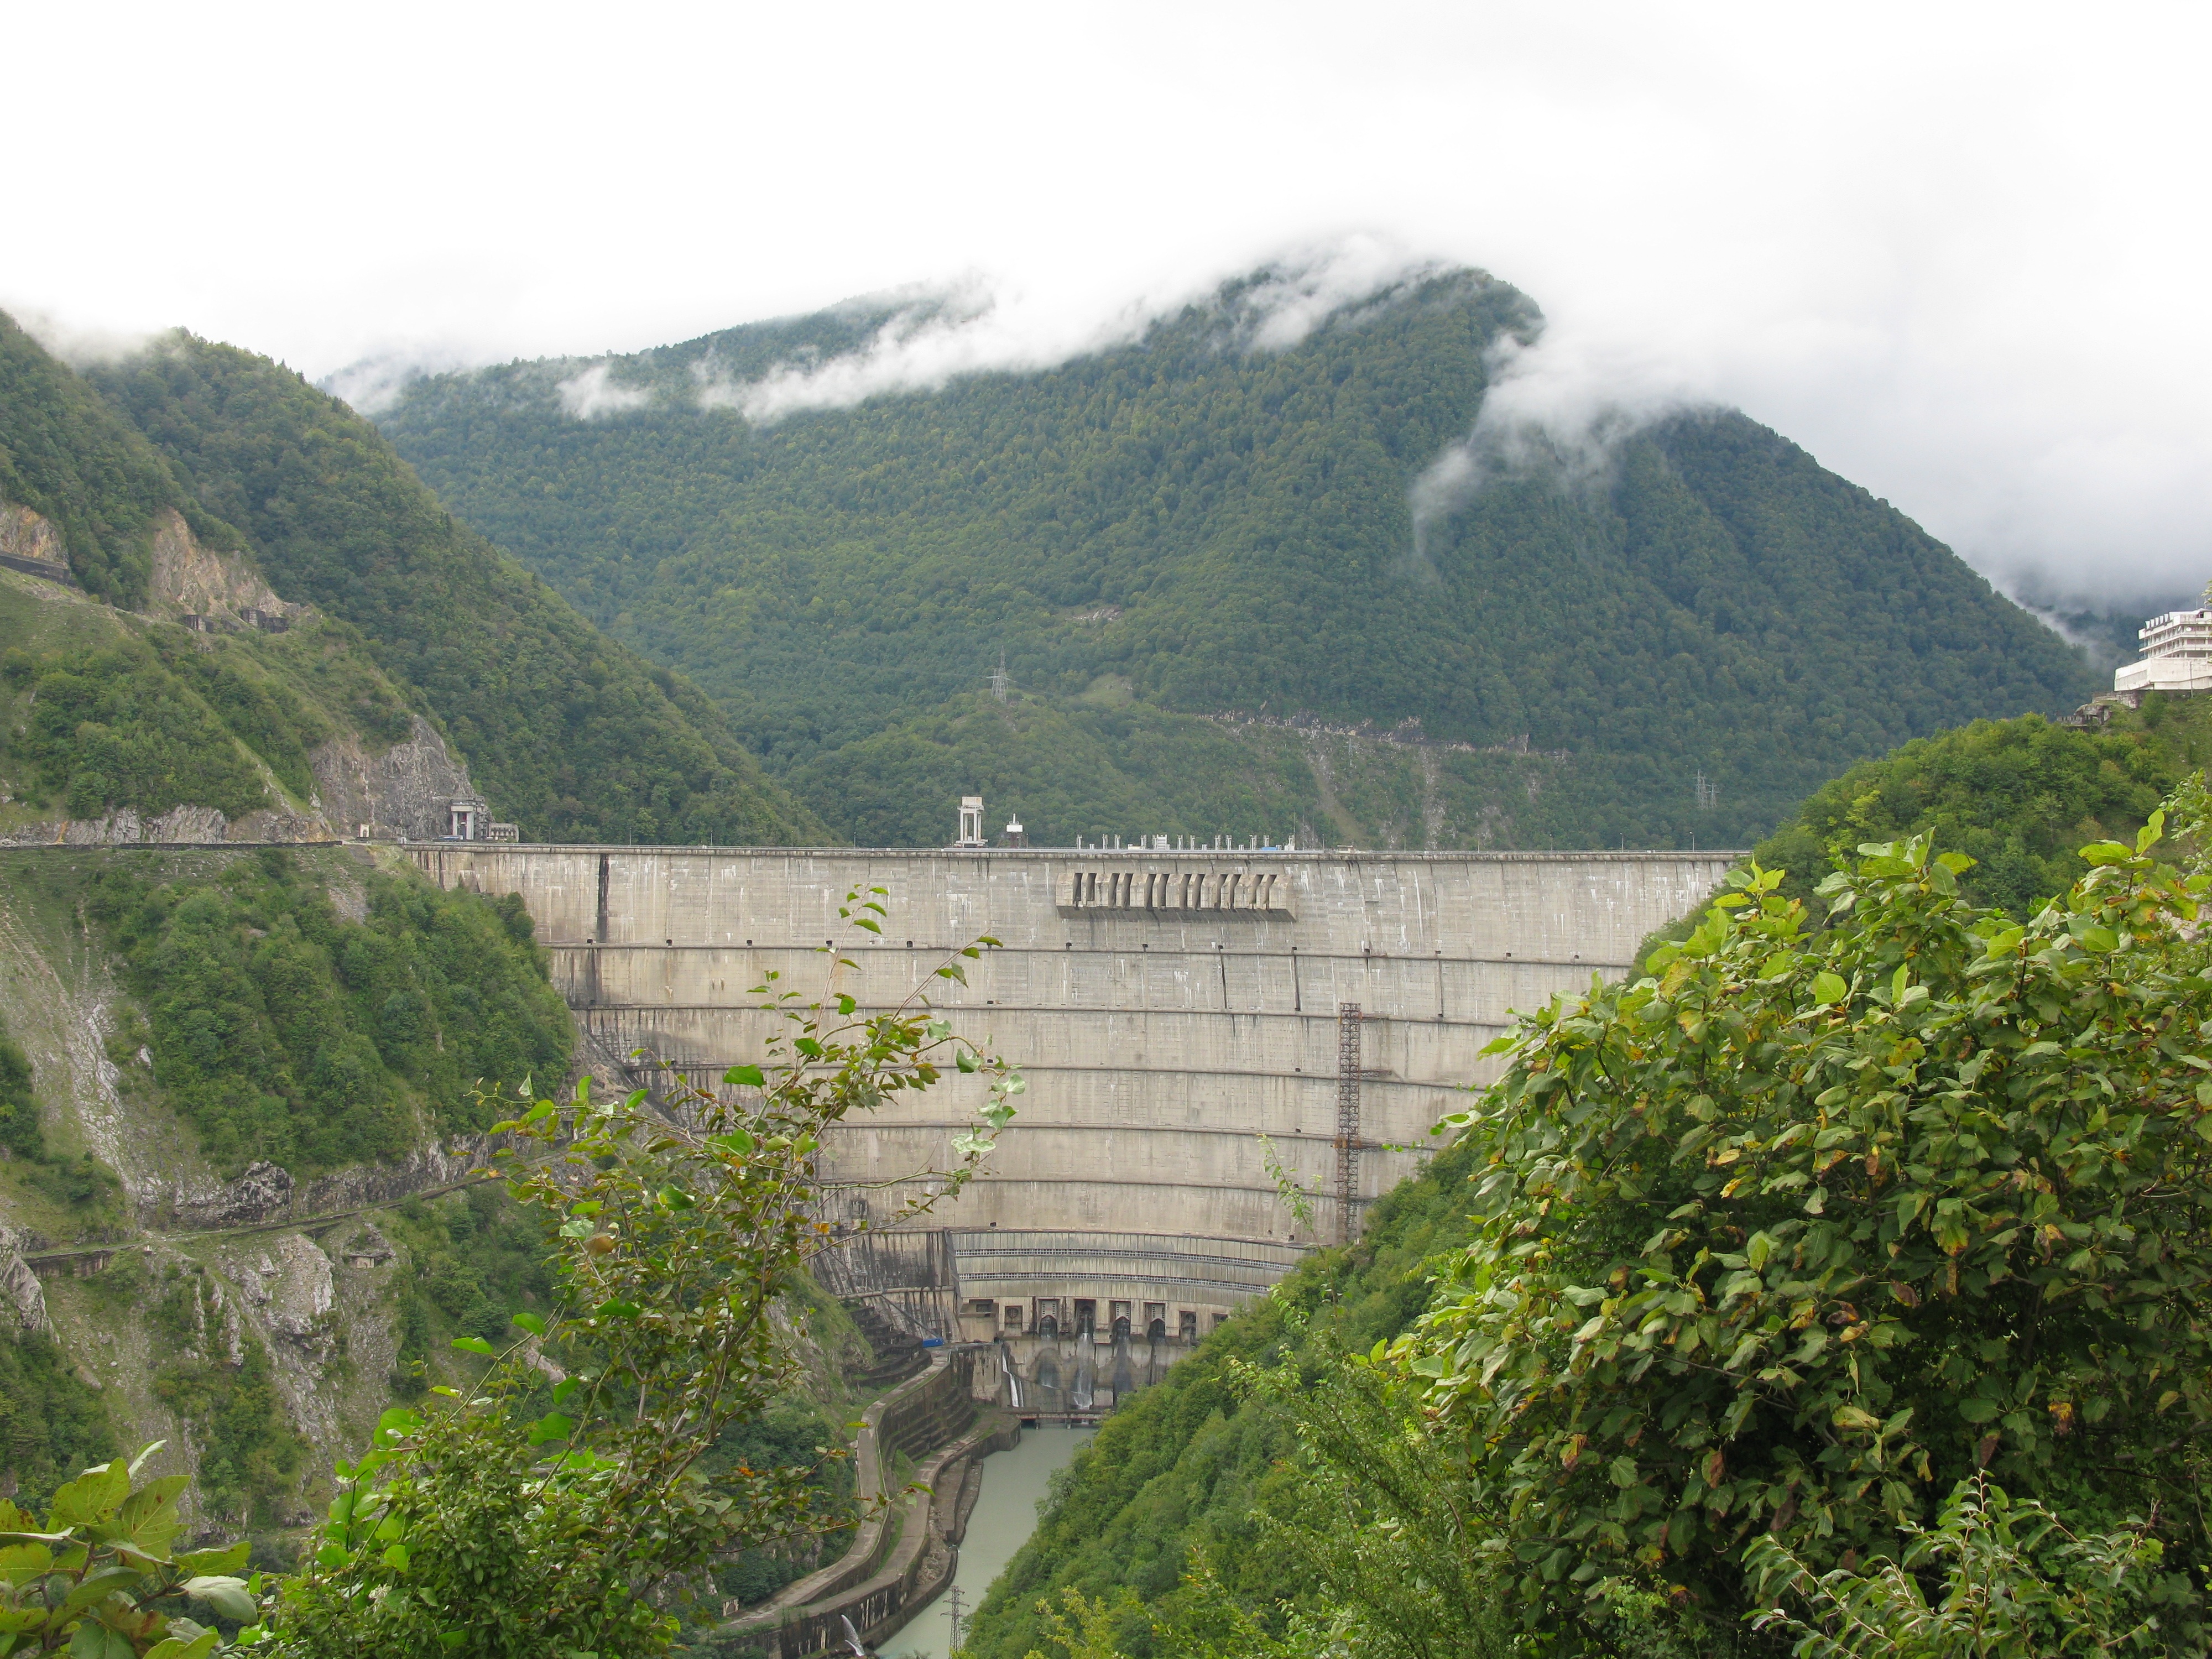
landscape, nature, mountain, bridge, mountain range, fjord, dam, reservoir, infrastructure, georgia, mountain pass, hill station, geological phenomenon, nonbuilding structure